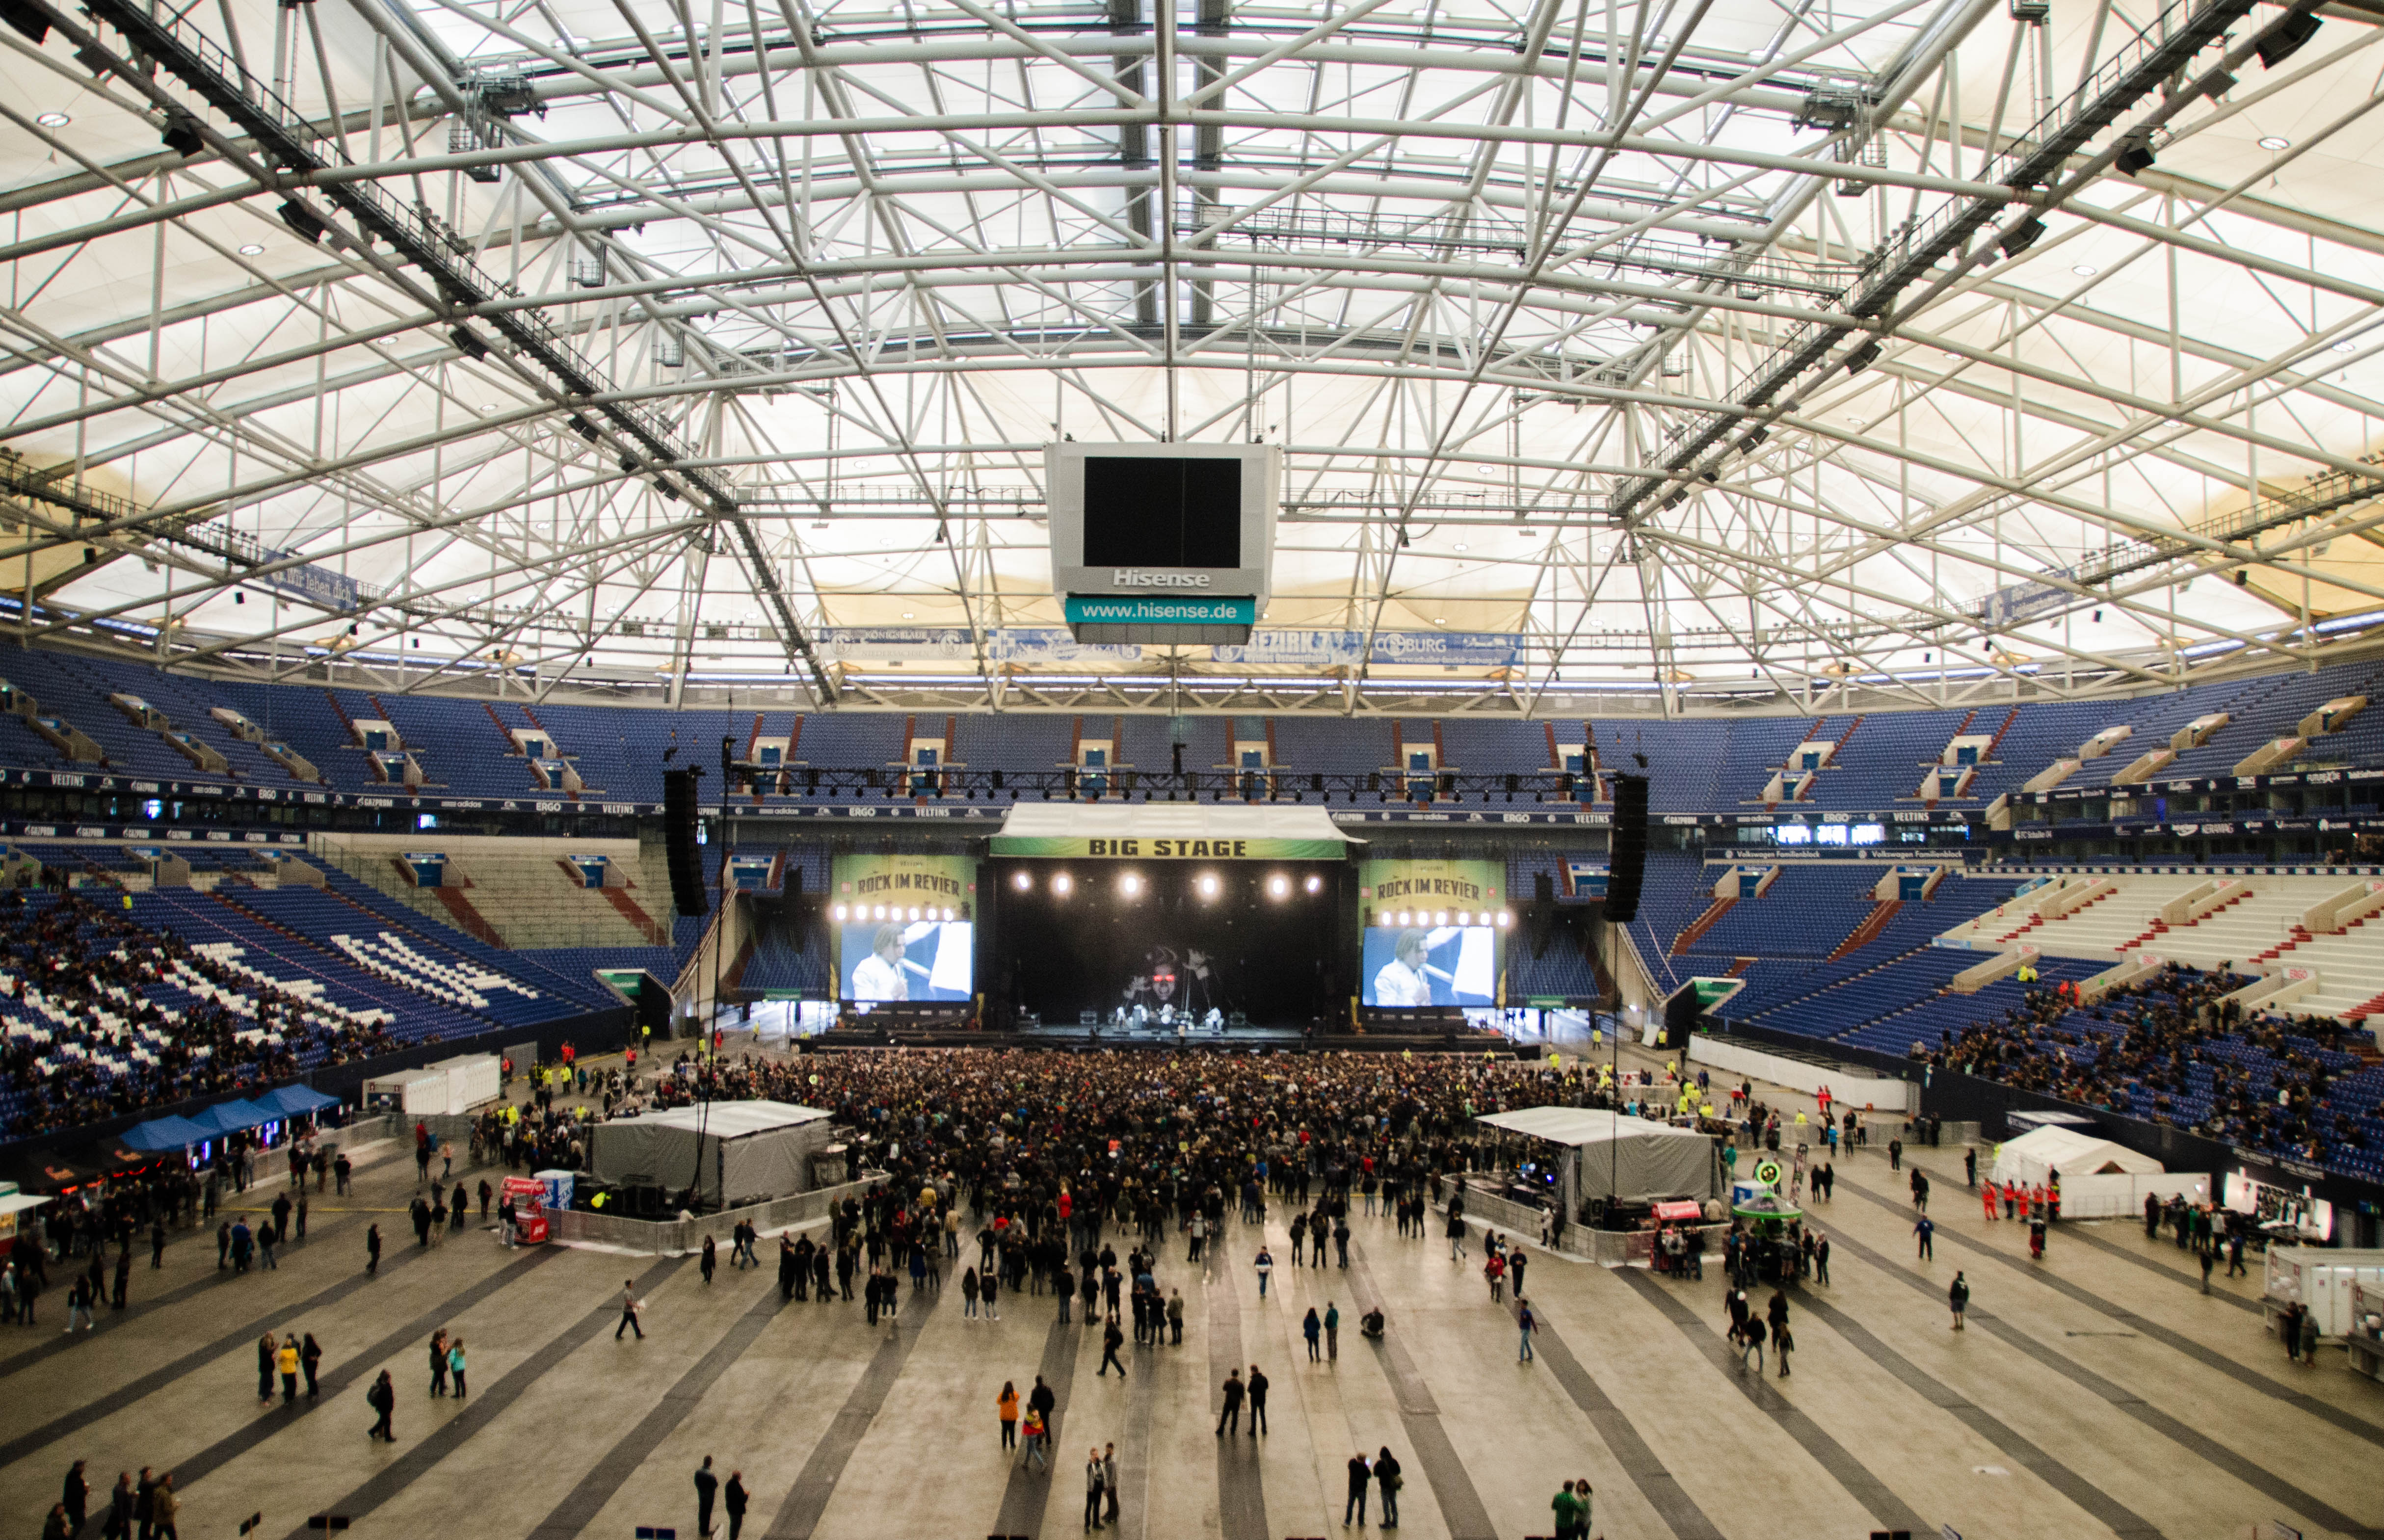
architecture, structure, people, crowd, airport, concert, audience, stadium, airport terminal, indoors, arena, stage, infrastructure, race track, bleachers, convention center, coliseum, ice rink, geographical feature, sport venue, soccer specific stadium, The Hives Rock Im Revier 2015